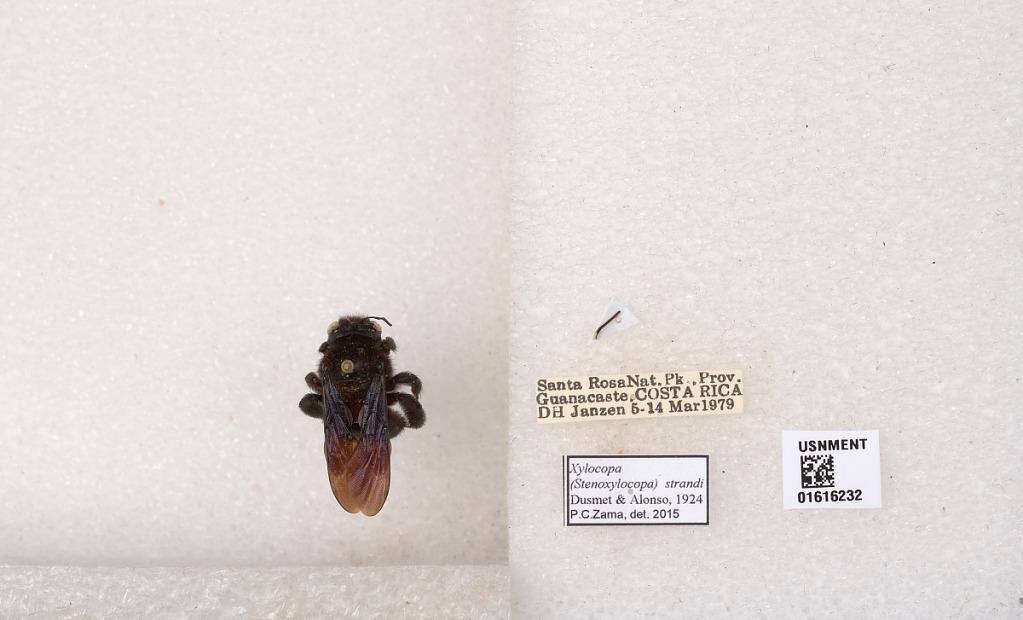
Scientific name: Xylocopa (Stenoxylocopa) strandi Dusmet & Alonso
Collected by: D. Janzen
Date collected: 1979-3-5
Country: Costa Rica
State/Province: Guanacaste
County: La Cruz
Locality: Santa Rosa National Park
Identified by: Zama, P. C.